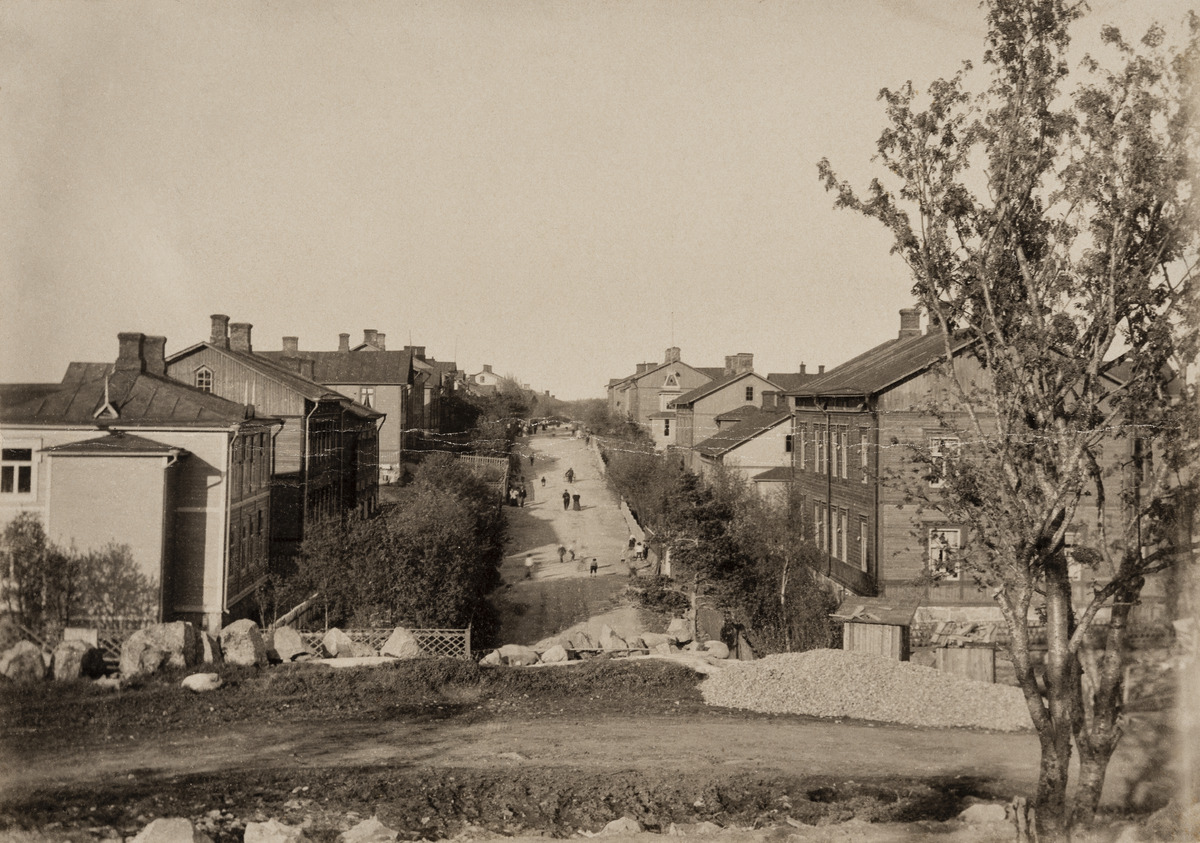
Vaasankatu 20, 18, 16, 14, 29, 27, 25,  kuvattu Fleminginkadulta
sisällön kuvaus: Vaasankatu 20, 18, 16, 14, 29, 27, 25,  kuvattu Fleminginkadulta. mustavalkoinen
Kuvaaja: Berndtson, Julius, valokuvaaja
Ajankohta: kuvausaika 1895
Paikka: Suomi, Uusimaa, Helsinki, Harju Helsinki, Vaasankatu 20, 18, 16, 14, 29, 27, 25